Barelvi movement

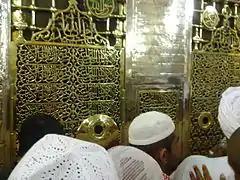
Muslims at Muhammad's grave

A central doctrine of this movement is that Muhammad is both human and (Noor) light. Muhammad's physical birth was preceded by his existence as a light which predates creation. The primordial reality of Muhammad existed before creation, and God created for the sake of Muhammad. Adherents of this doctrine believe that the word "Nur" (light) in the Quran refers to Muhammad.